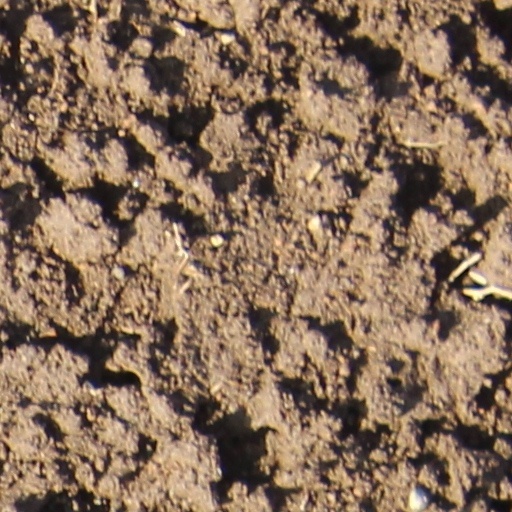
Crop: wheat